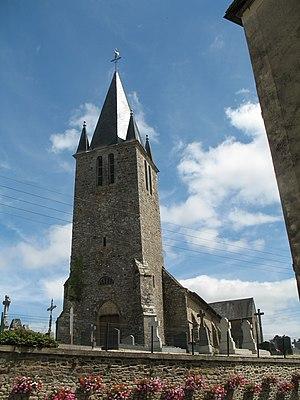
Église Saint-Pierre de Dompierre-du-Chemin. Brezhoneg: Iliz Dompêr-an-Hent.
Dompierre-du-Chemin est une ancienne commune française située dans le département d'Ille-et-Vilaine en région Bretagne. Le 1ᵉʳ janvier 2019, elle a fusionné avec Luitré pour former la commune de Luitré-Dompierre.
Luitré-Dompierre est, depuis le 1ᵉʳ janvier 2019, une commune nouvelle située dans le département d'Ille-et-Vilaine en région Bretagne, issue de la fusion des communes de Luitré et Dompierre-du-Chemin.